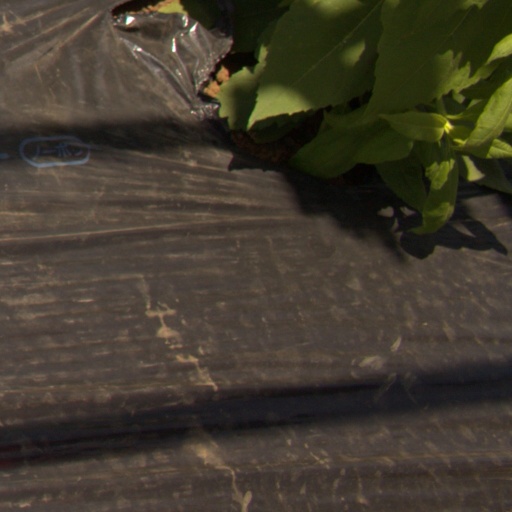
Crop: Jerusalem artichoke